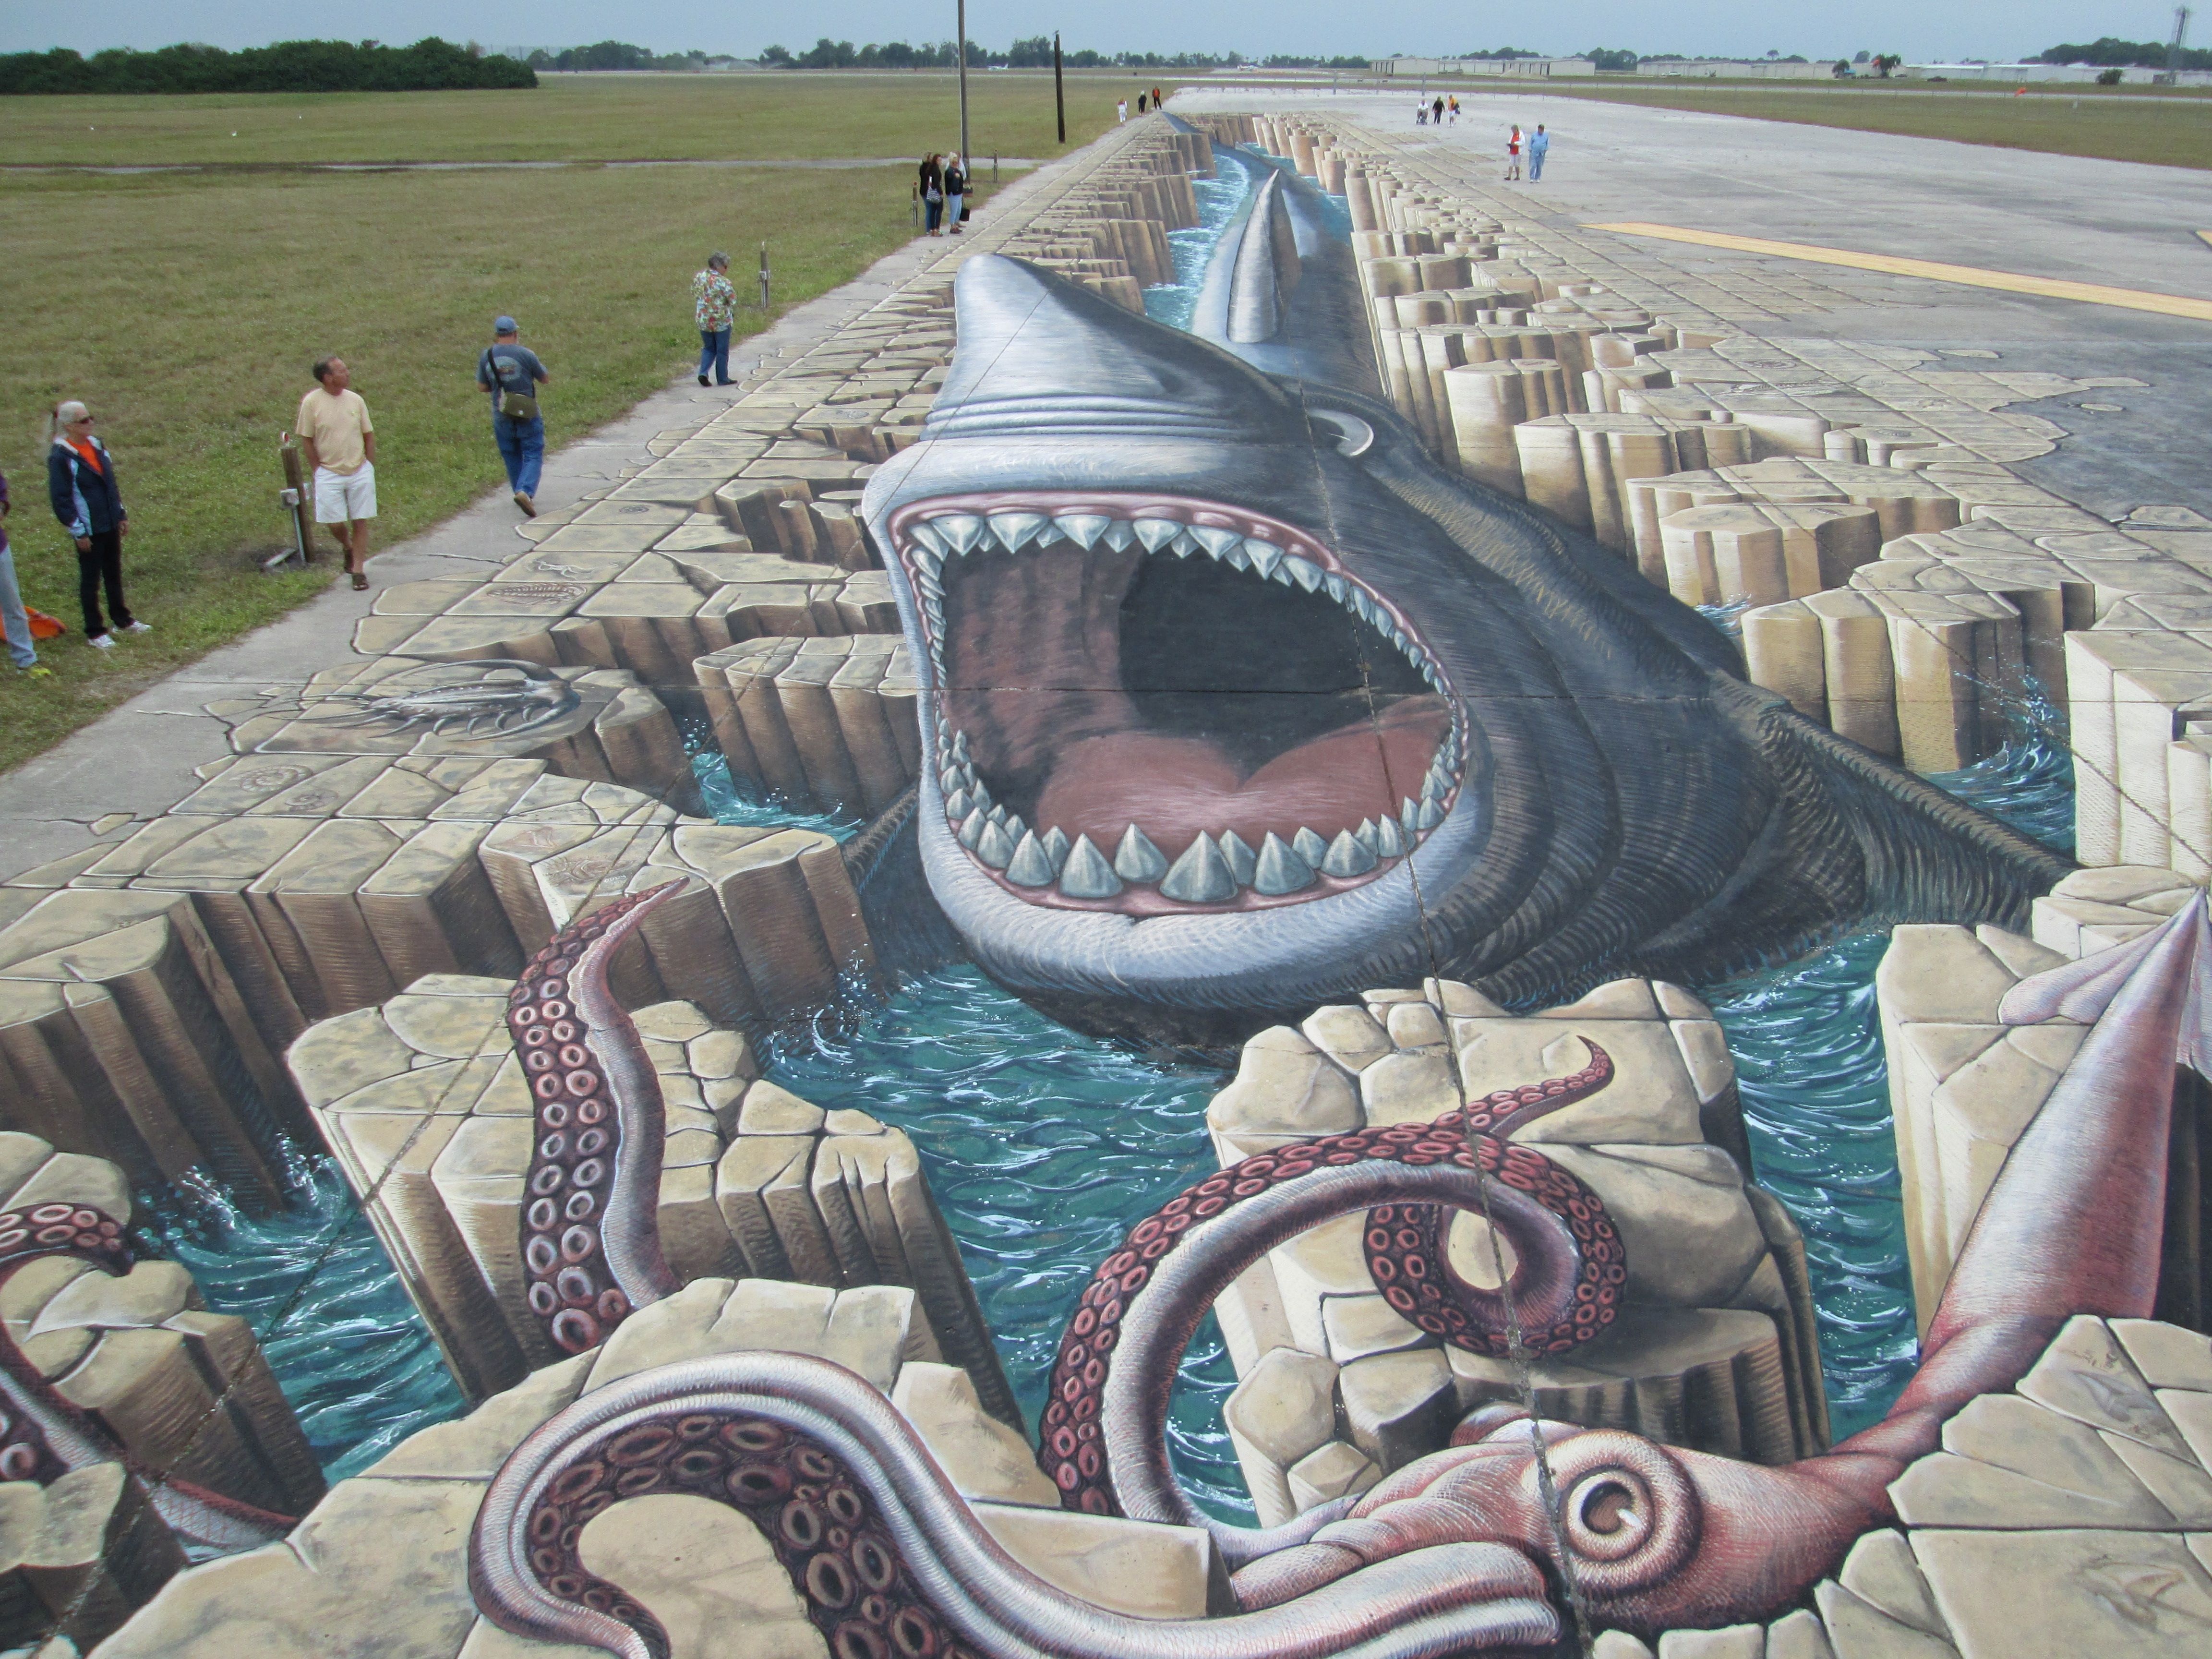
venice, graffiti, shark, street art, art, mural, florida, chalk art, ancient history